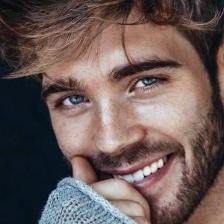
Label: faces